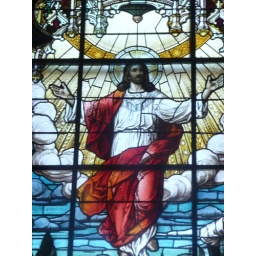
Stained glass window at Saint Andrew Cathedral in downtown Grand Rapids, Michigan, USA.